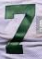
Number: 7